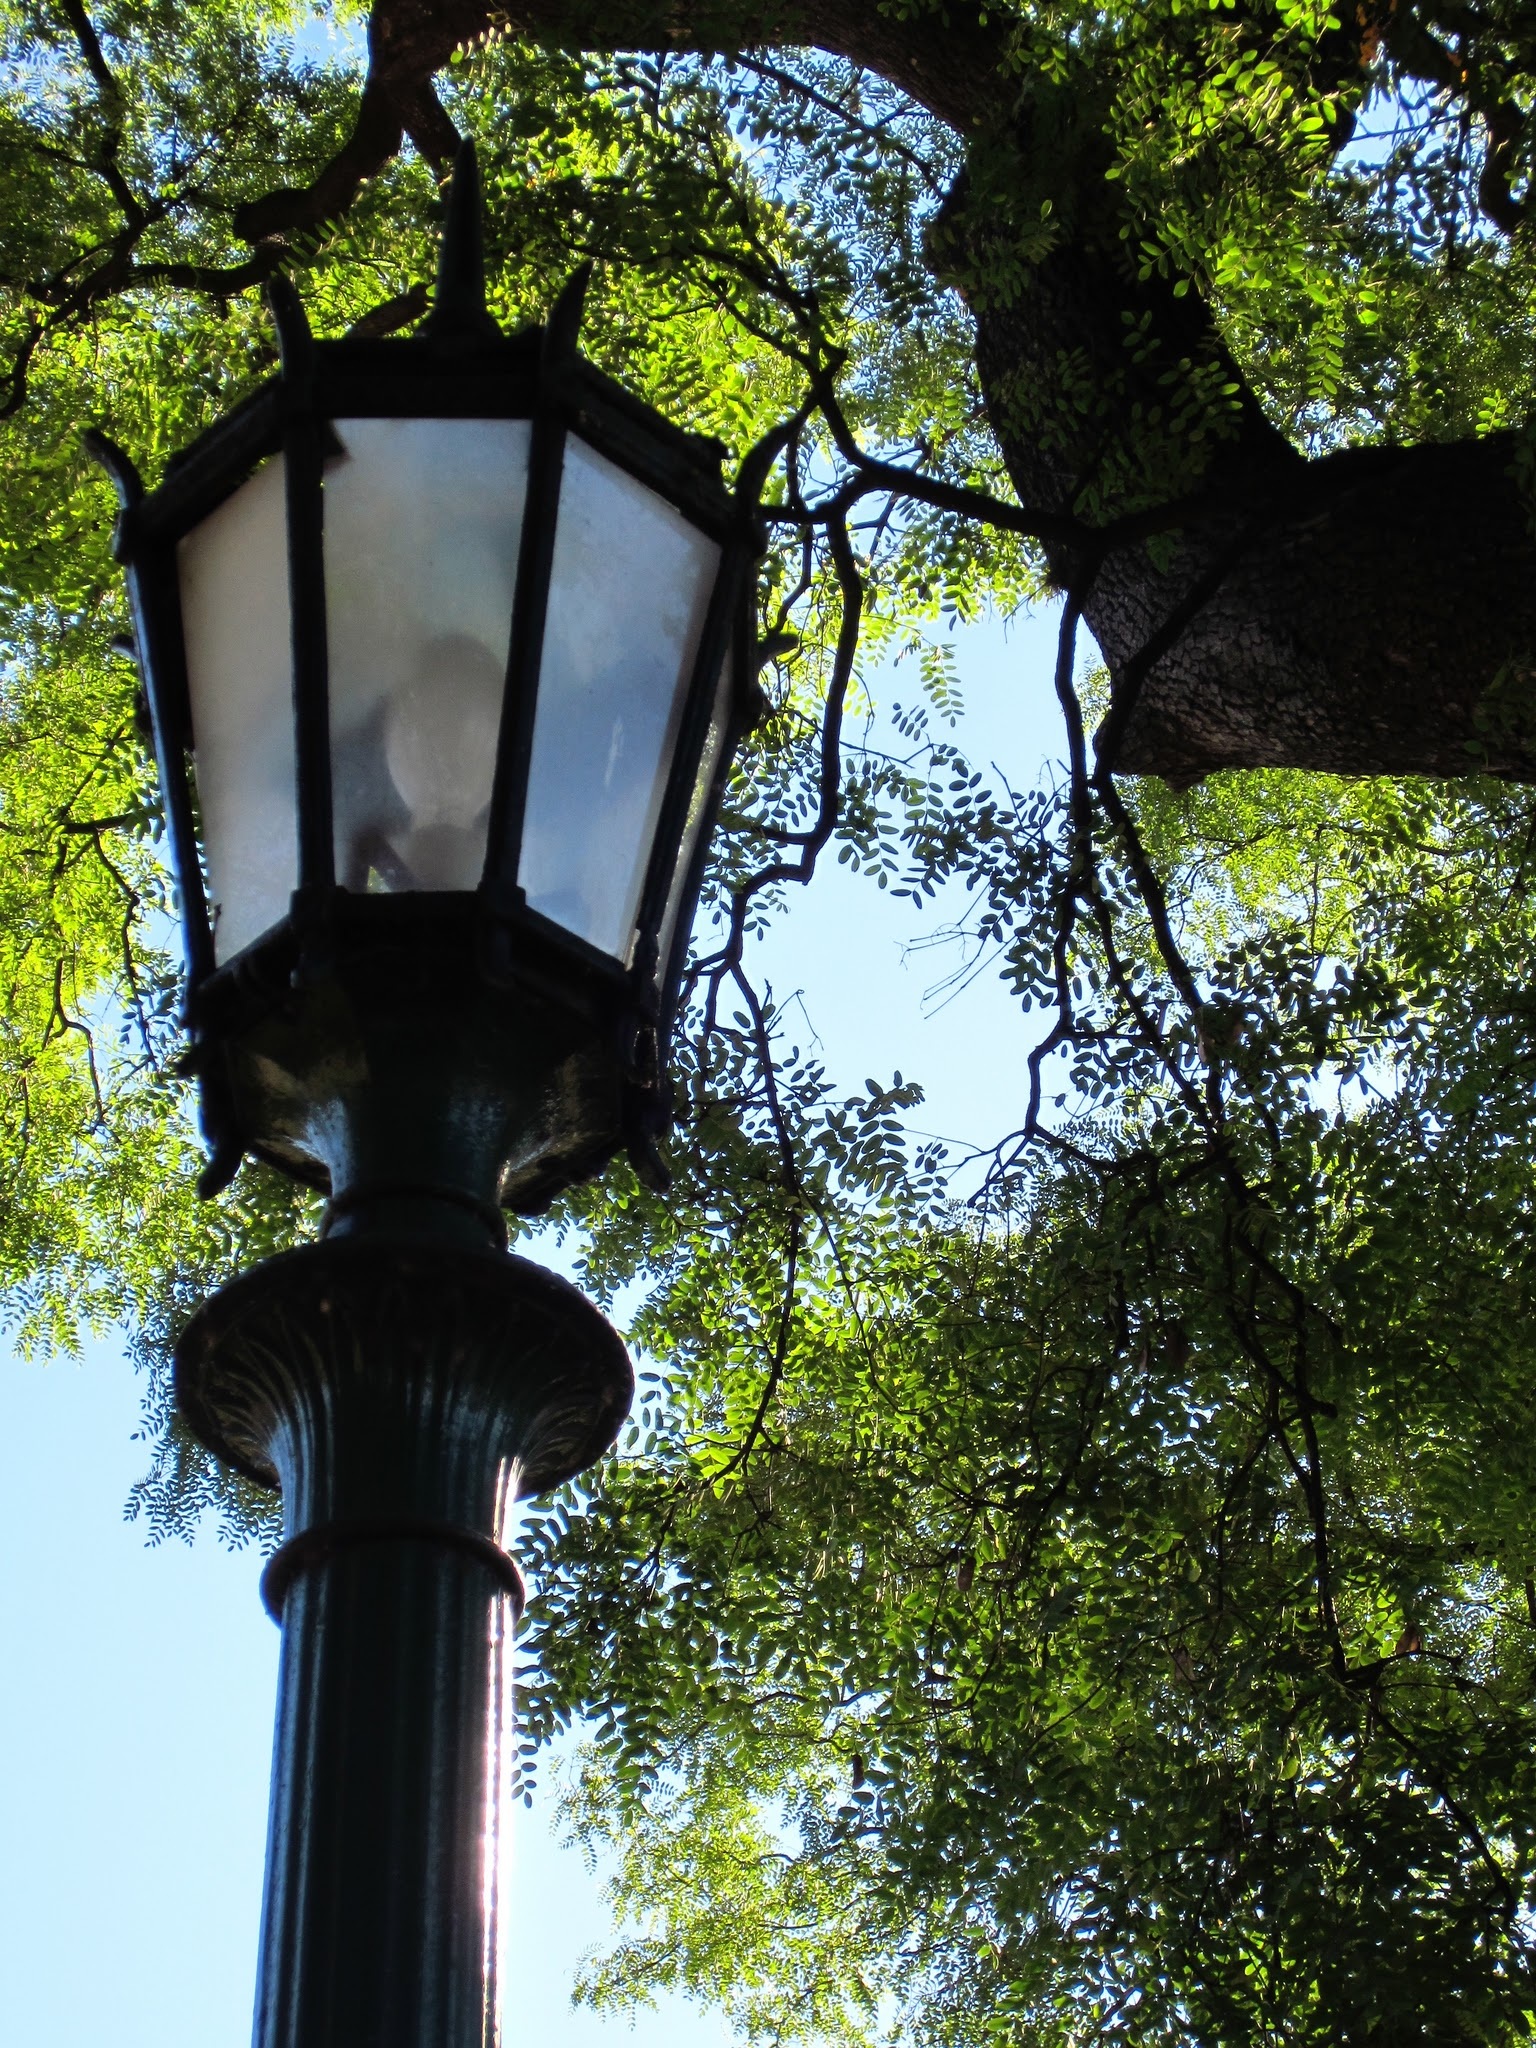
tree, light, sunlight, flower, urban, green, lantern, plaza, autumn, park, street light, lighting, trees, shrine, cultural, woody plant